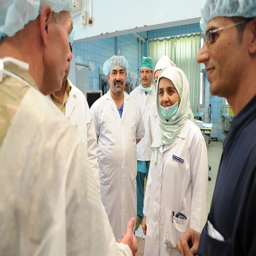
A group of men wearing medial gowns in a hospital
A group of doctors are conversing in a hospital
A group of doctors in caps and white coats.
a group of drs in a surgical area with surgical wear on smiling
Operating room team smiling awaiting instructions from surgeon.